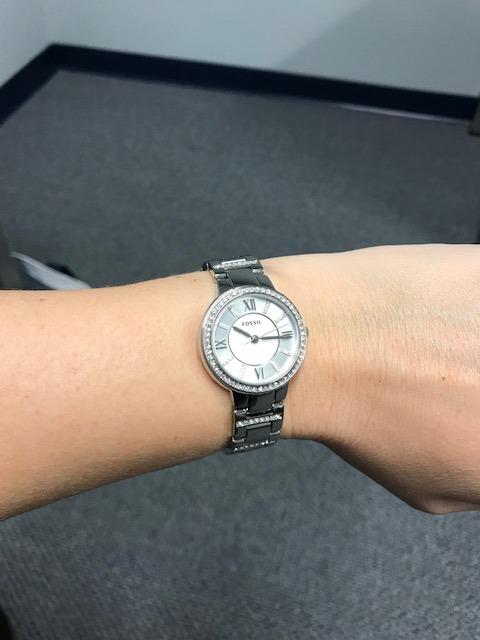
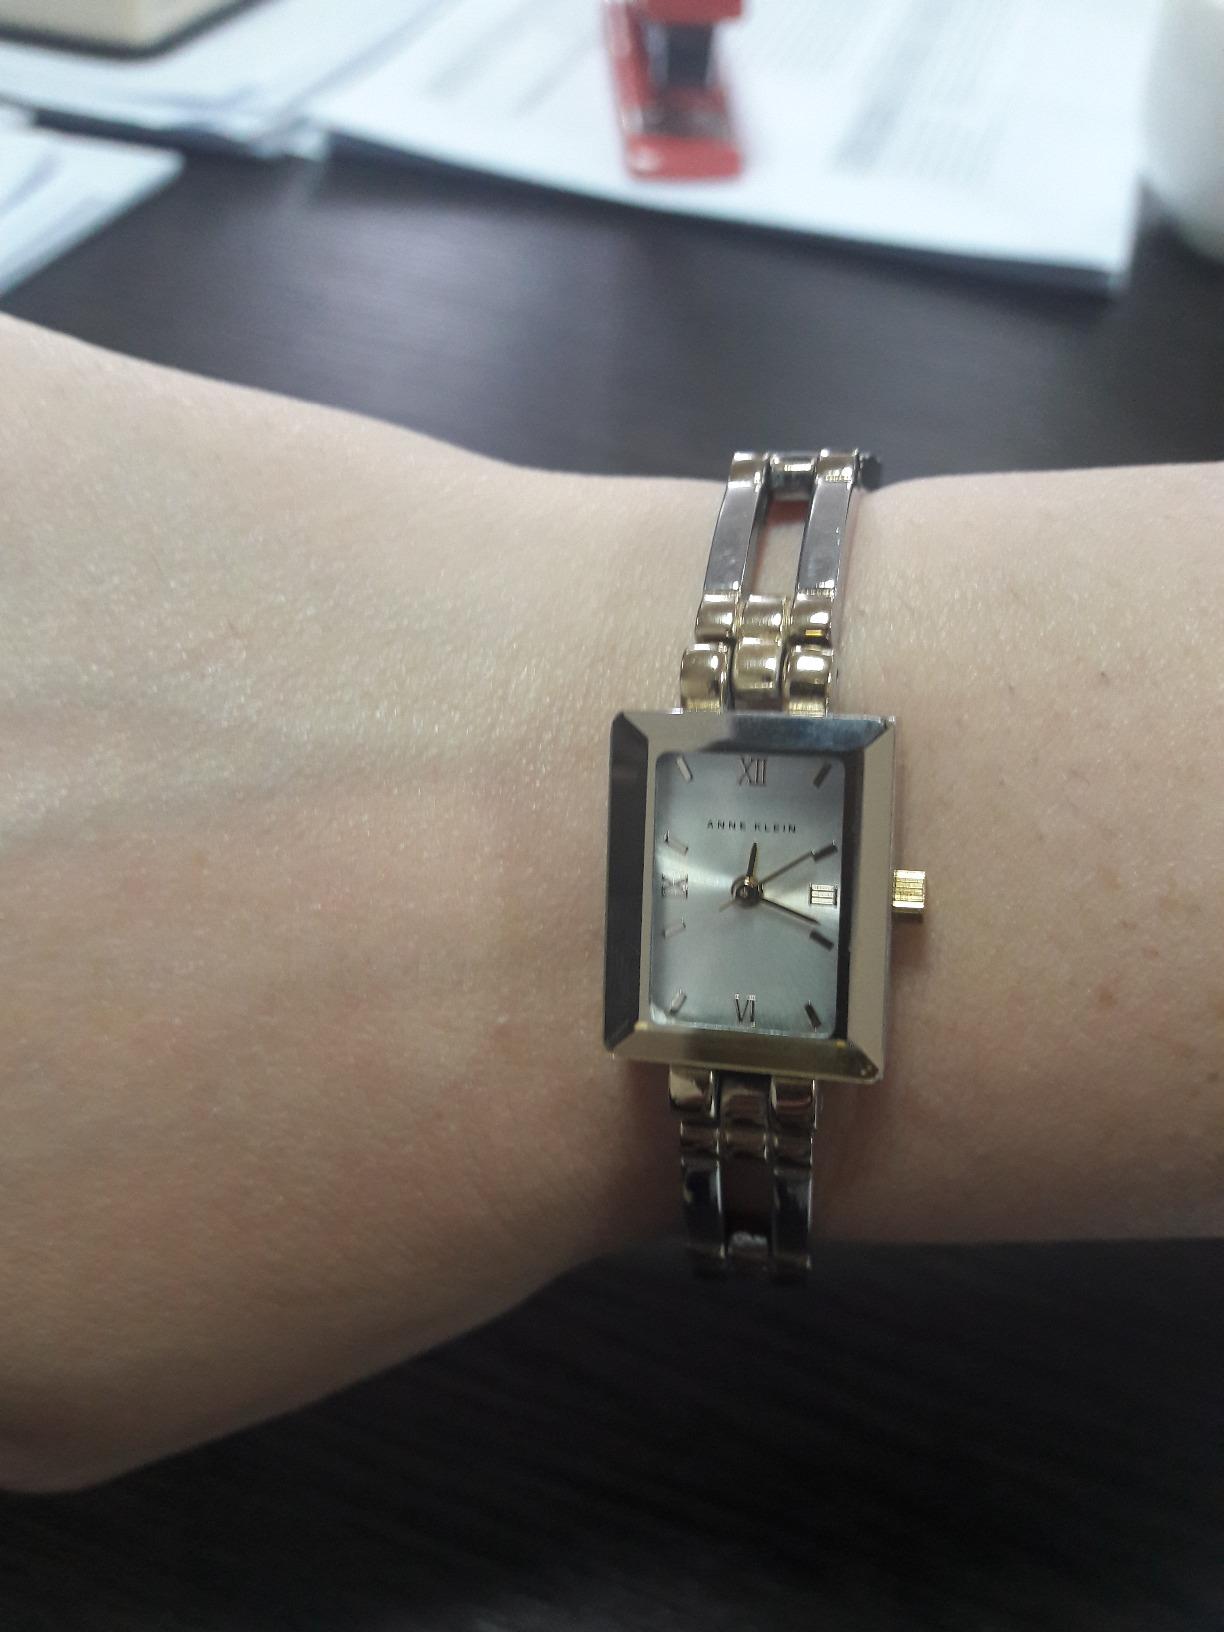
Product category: accessories_watch
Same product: no